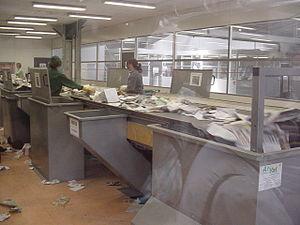
Chaîne de tri d'usine de recyclage près de Lyon (Rhône, France)
Le recyclage est un procédé de traitement des déchets de produits arrivés en fin de vie, qui permet de réintroduire certains de leurs matériaux dans la production de nouveaux produits. Les matériaux recyclables comprennent certains métaux, plastiques et cartons, le verre, les gravats, etc.